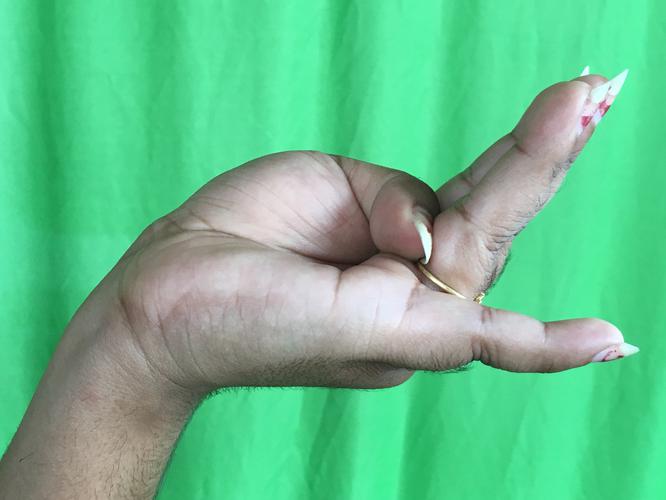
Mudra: Chaturam
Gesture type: single_hand